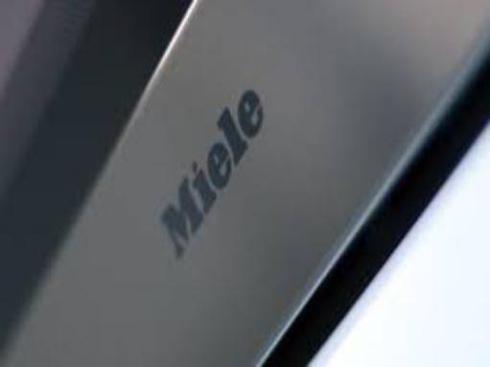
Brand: miele
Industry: Necessities